Karasid dynasty

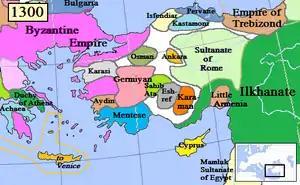
Karasid dynasty (light gray) in 1300.

The Karasids or Karasid dynasty, also known as the Principality of Karasi and Beylik of Karasi ("Karasi Beyliği" or "Karesi Beyliği" ), was a Turkish Anatolian beylik (principality) in the area of classical Mysia (modern Balıkesir and Çanakkale provinces) from ca. 1297–1345. It was centered in Balıkesir and Bergama, and was one of the frontier principalities established by Oghuz Turks after the decline of the Seljuk Sultanate of Rum.